To Forget Venice

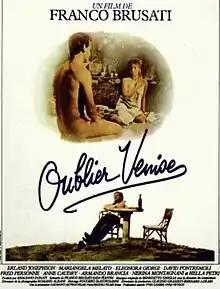
Film poster

To Forget Venice is a 1979 Italian drama film written and directed by Franco Brusati. It was nominated for the Academy Award for Best Foreign Language Film at the 52nd Academy Awards.